1997 The Winston

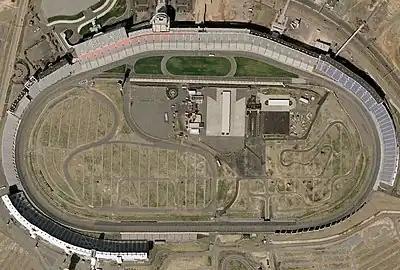
Charlotte Motor Speedway, the track where the race was held.

After the 1996 All-Star Race featured Michael Waltrip, who made the race in the final transfer position in the All-Star Open, the format was switched again to return to a "winners only" format. All drivers and teams that won in the 1996 season and the first races of the 1997 season to the 1997 Winston 500 at Talladega Superspeedway were exempt. That was followed by all previous All-Star Race winners and Cup Series Champions who had attempted to qualify for every race in 1997. Returning to the 1987-90 format, the most recent race winners who were not exempt earned exemptions until the field reached 19. At that point, the winner of the All-Star Open was added for a 20-car field.